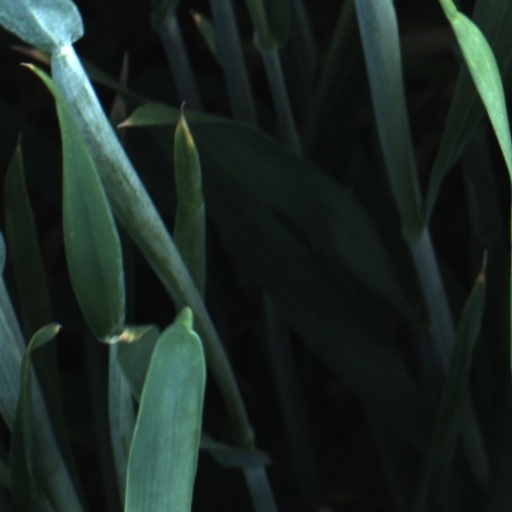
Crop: wheat